Electrification of the London and South Western Railway

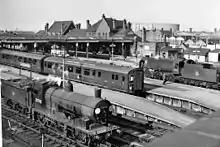
An express unit at Guildford in 1958

Before 1914 it had been a definite plan to electrify the three routes to Guildford, via Epsom, Claygate and Woking; the scheme was interrupted by World War I. On 6 December 1923 the Southern Railway Board approved resumption of the scheme, now including the former LBSCR section to Dorking. The project covered 33route miles, 53route km (67track miles, 108track km) and would cost £833,000.